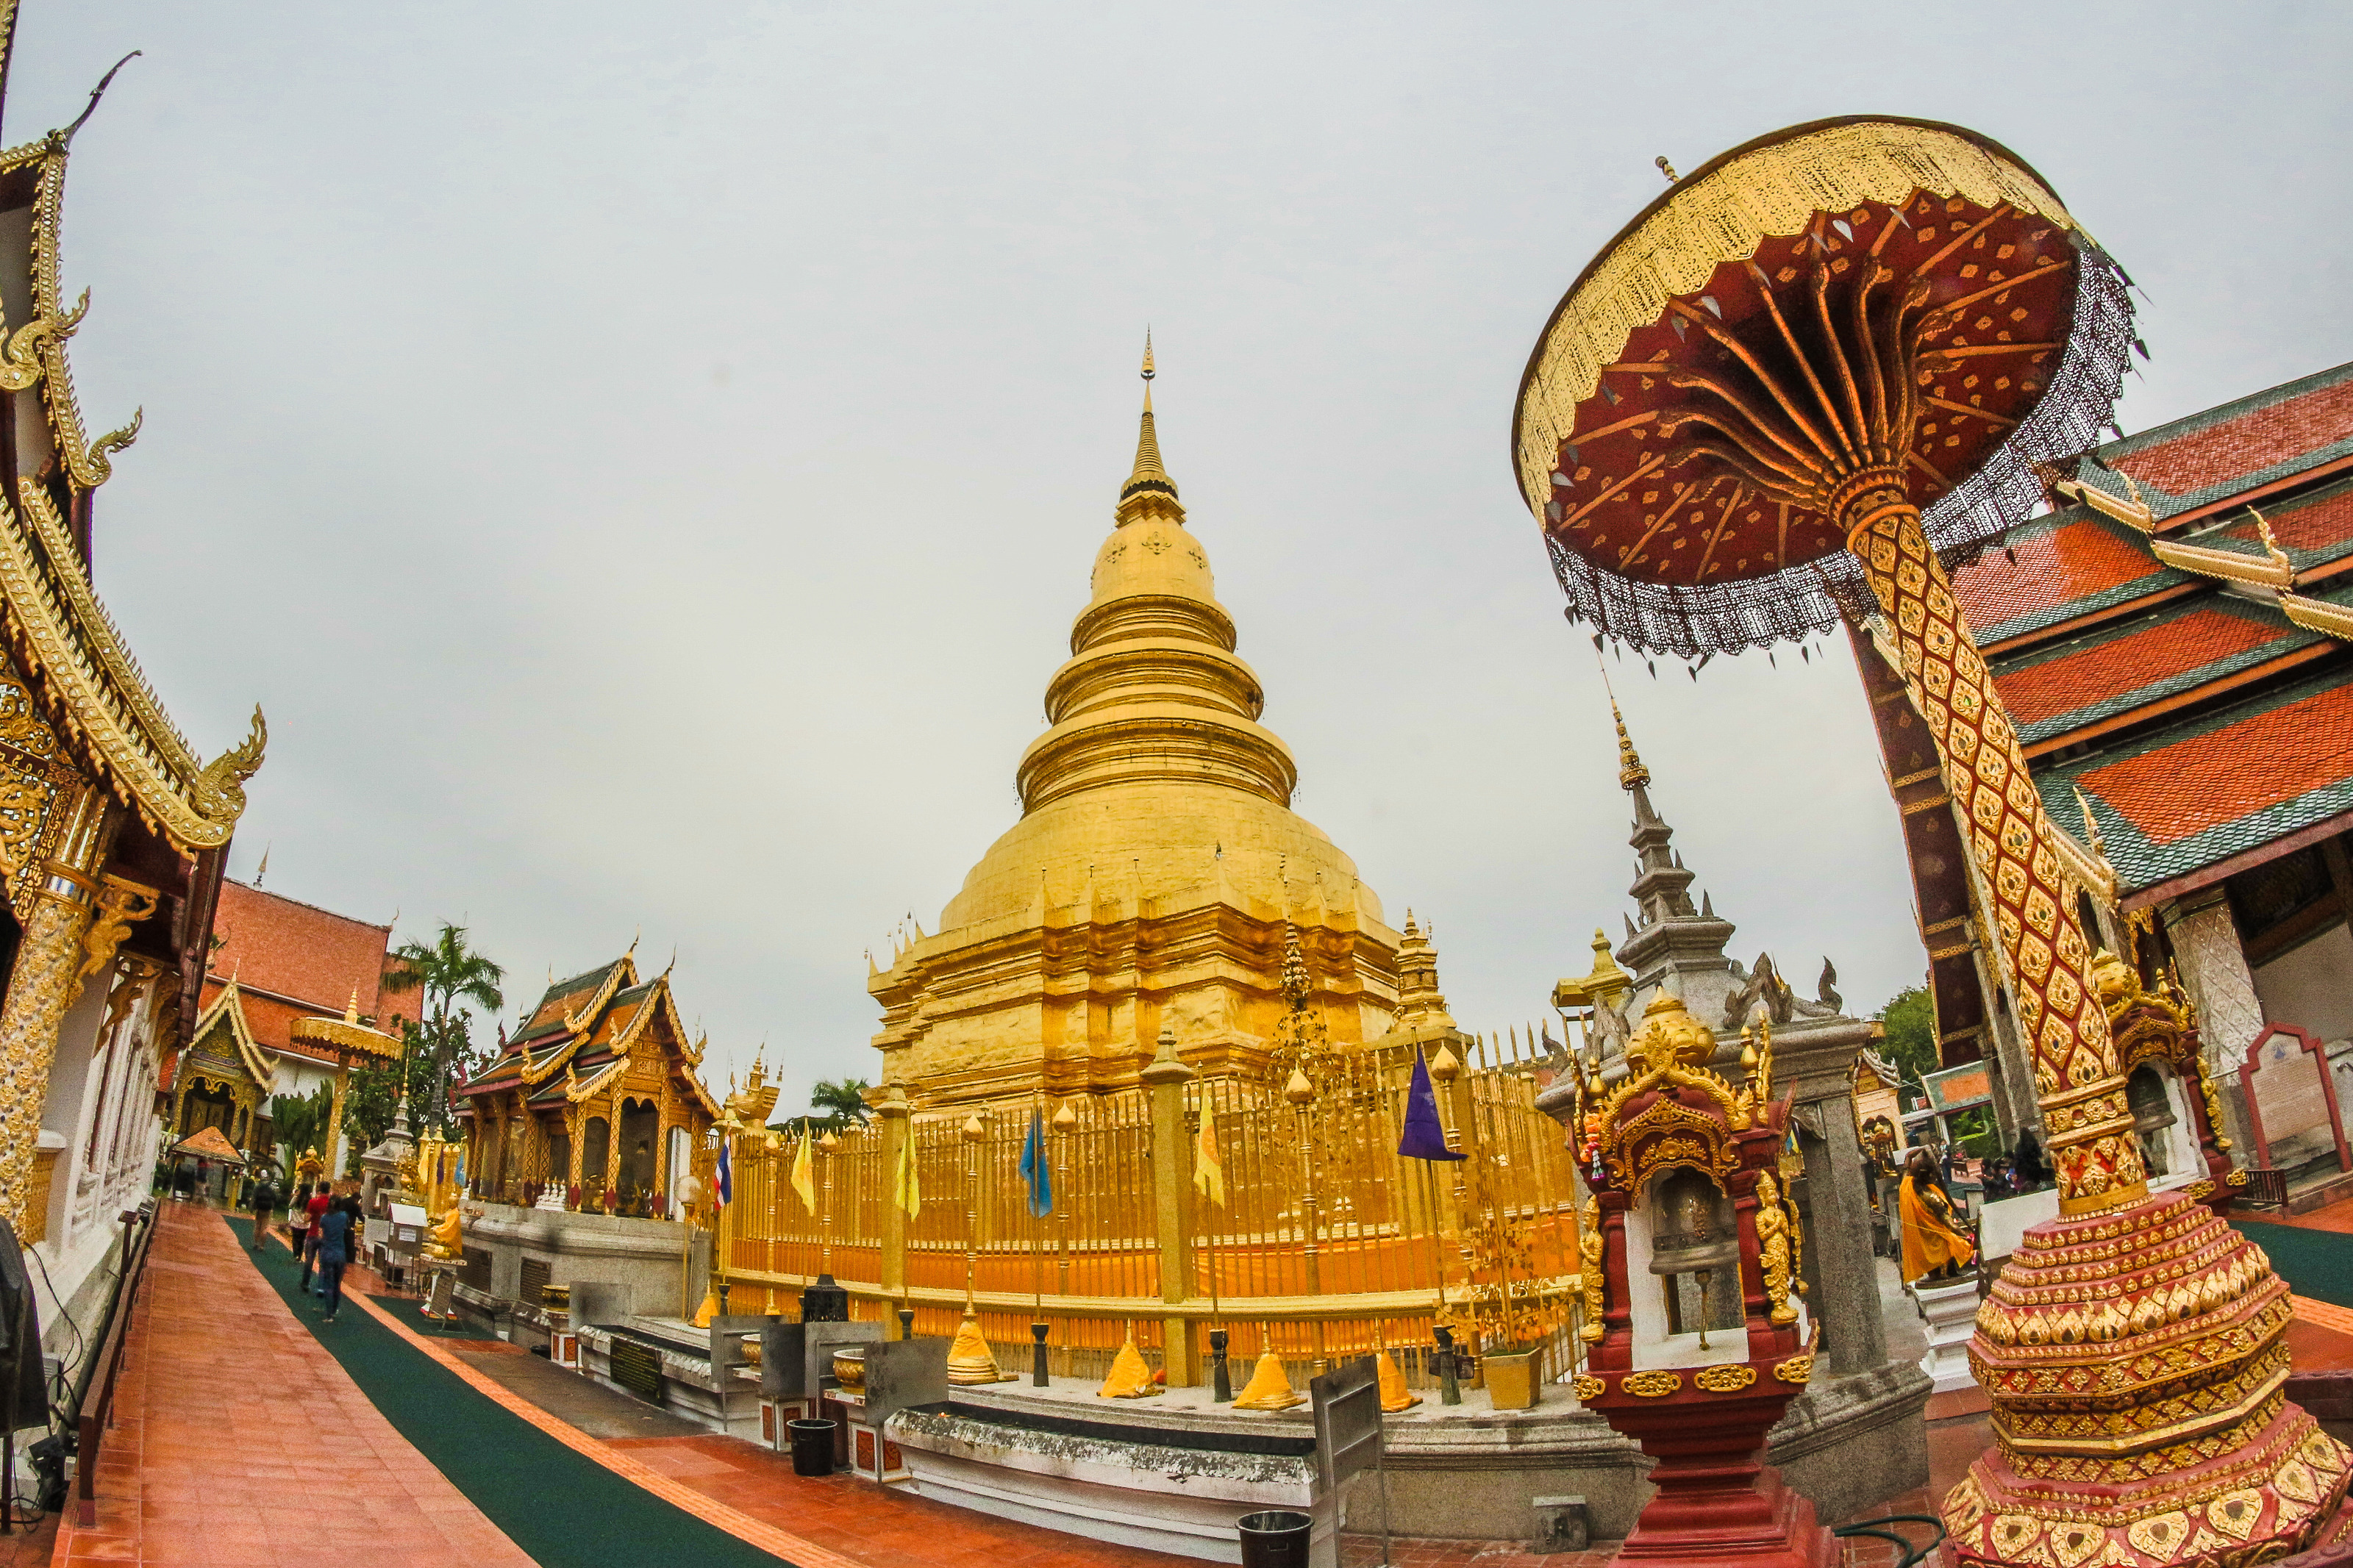
ancient, art, asia, asian, beautiful, blue, buddha, buddhism, buddhist, destination, famous, golden, hariphunchai, haripunchai, holy, lamphun, landmark, lanna, monastery, north, old, pagoda, phra, pray, religion, religious, sky, stupa, temple, thai, thailand, tourism, tourist, traditional, travel, wat, worship, chinese architecture, place of worship, architecture, historic site, building, photography, tower, tourist attraction, shrine